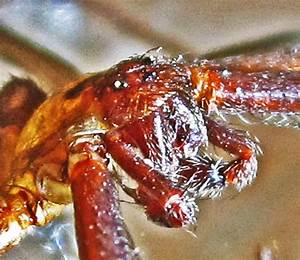
Label: ragno